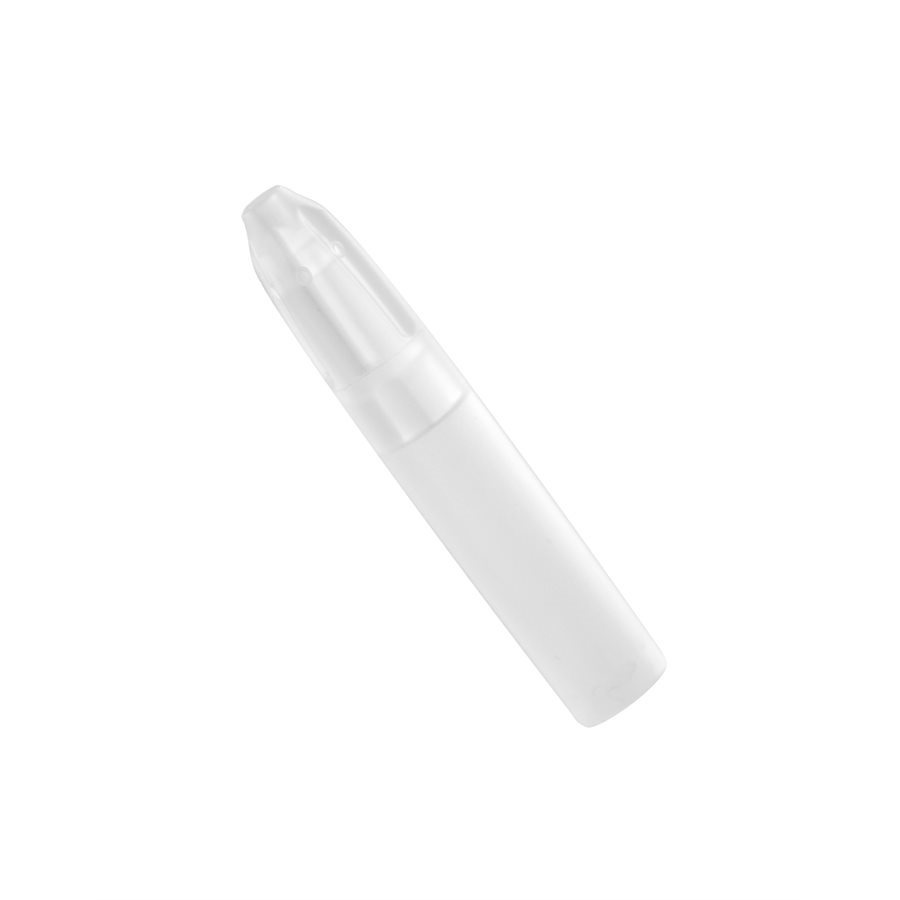
Embouts de protection (filaments Pro-Tec)
Brand: Imp-alain
- Emballés individuellement avec garantie de stérilité de 5 ans - Assurent une tranquillité d’esprit pour vous et vos clients - S’adaptent à la majorité des porte-filaments sur le marché - Protègent le porte-filament jusqu’à 3 cm - Absence de contamination directe ou croisée - Faible coût d’utilisation - Économie de temps, de produits nettoyants / stérilisants et d’énergie électrique - Produit unique de conception canadienne par Dectro International - P/10 Mode d'emploi : 1. Déballer l’embout de protection et le mettre sur le porte-filament en le vissant légèrement (une 1re fois). 2. Déballer le filament. 3. Insérer le filament dans le porte-filament. 4. Visser l’embout de protection une 2e fois. 5. À l’aide d’une pince, pousser le filament jusqu’à ce que le SteriGard (partie colorée du filament) touche à l’embout de protection. Visser l’embout de protection une 3e et dernière fois. 6. Retirer le capuchon de protection en plastique du filament.
Category: Health & Beauty > Personal Care > Shaving & Grooming > Hair Removal > Electrolysis Devices